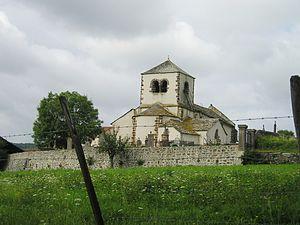
Vodable est une commune française, située dans le département du Puy-de-Dôme en région Auvergne-Rhône-Alpes. Proche du parc naturel régional des volcans d'Auvergne, c'est un village médiéval autour du pic volcanique sur lequel était édifié le château, fief des dauphins d’Auvergne.
L'église Saint-Mary de Colamine est l'élément principal du patrimoine de Vodable, commune française située en Auvergne. Elle a été inscrite à l'inventaire des monuments historiques par arrêté du 20 août 1956.